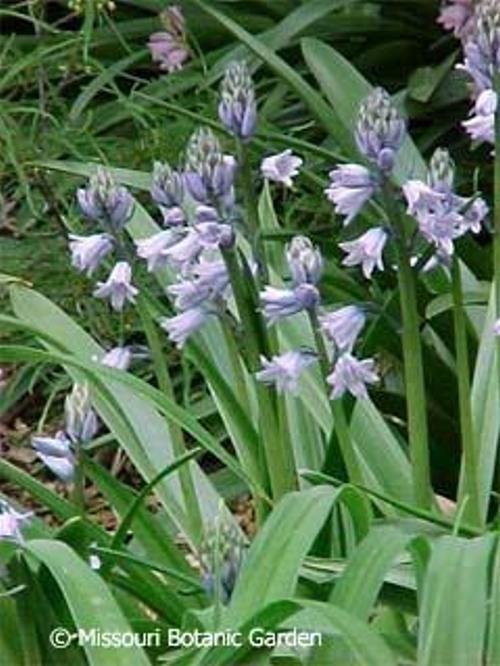
Flower: Bluebell